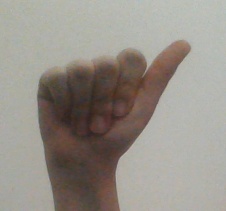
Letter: dhad